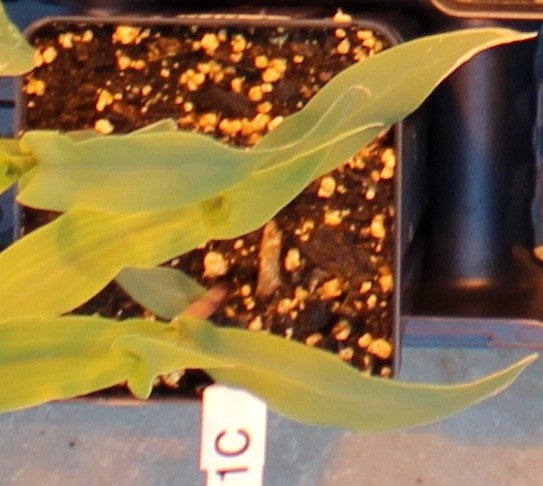
Label: Corn